Women in the Second Spanish Republic

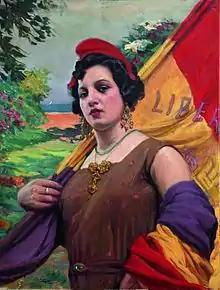
"República Española" (1931) by painter Teodoro Andreu.

The Spanish monarchy ended in 1931. Following this and the end of the dictatorship of Primo de Rivera, the Second Republic was formed. The Second Republic had three elections before being replaced by the Franco dictatorship. These elections were held in 1931, 1933, and 1936.